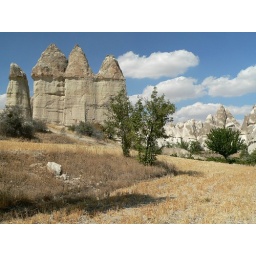
earth + wind + water + fire gave birth to those amazing rocks in Cappadocia ;-)